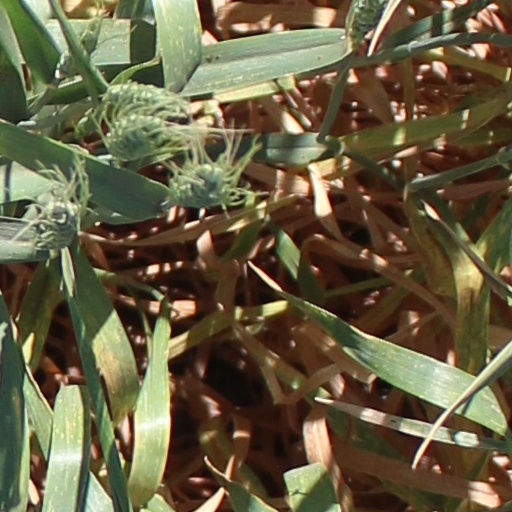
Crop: wheat